The Journal of a Voyage to Lisbon

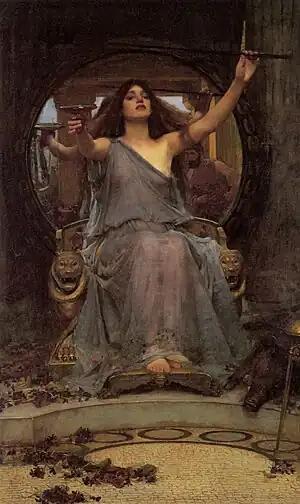
"Circe offering the cup to Ulysses", by John William Waterhouse.

These descriptions are quite rare and lack any picturesque quality, a concept largely absent from the literature of the early 18th century. The language used is general and somewhat formulaic, drawing from the poetic diction of earlier writers like John Dryden and contemporaries such as James Thomson. Neutral adjectives such as "fair" and "bright" are used to describe the weather, while terms like "pleasant" and "noble" characterize the Deptford shipyards.